Roopkumar Rathod

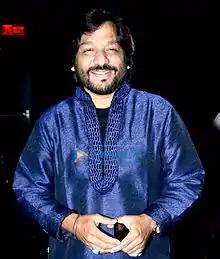
Rathod in 2014

Roopkumar Rathod an Indian playback singer, pop singer, and music composer. He has performed a number of songs in Hindi, Gujarati, Marathi, Tamil, Telugu, Bengali, Assamese, Odia, Nepali, Bhojpuri and Kannada films.